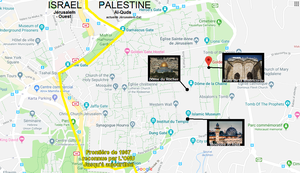
Carte Esplanade de La Mosquée d'Al-Quds
La porte dorée est la plus ancienne ouverture pratiquée dans les fortifications de la vieille ville de Jérusalem et date probablement du VIᵉ siècle av. J.-C.. Appelée aussi porte de la Miséricorde ou encore porte de la Vie éternelle, elle est située au milieu de la muraille Est et c'est la seule qui permet d'accéder directement à l'esplanade de La Mosquée al-Aqsa ou mont du Temple, de l'extérieur de la ville.